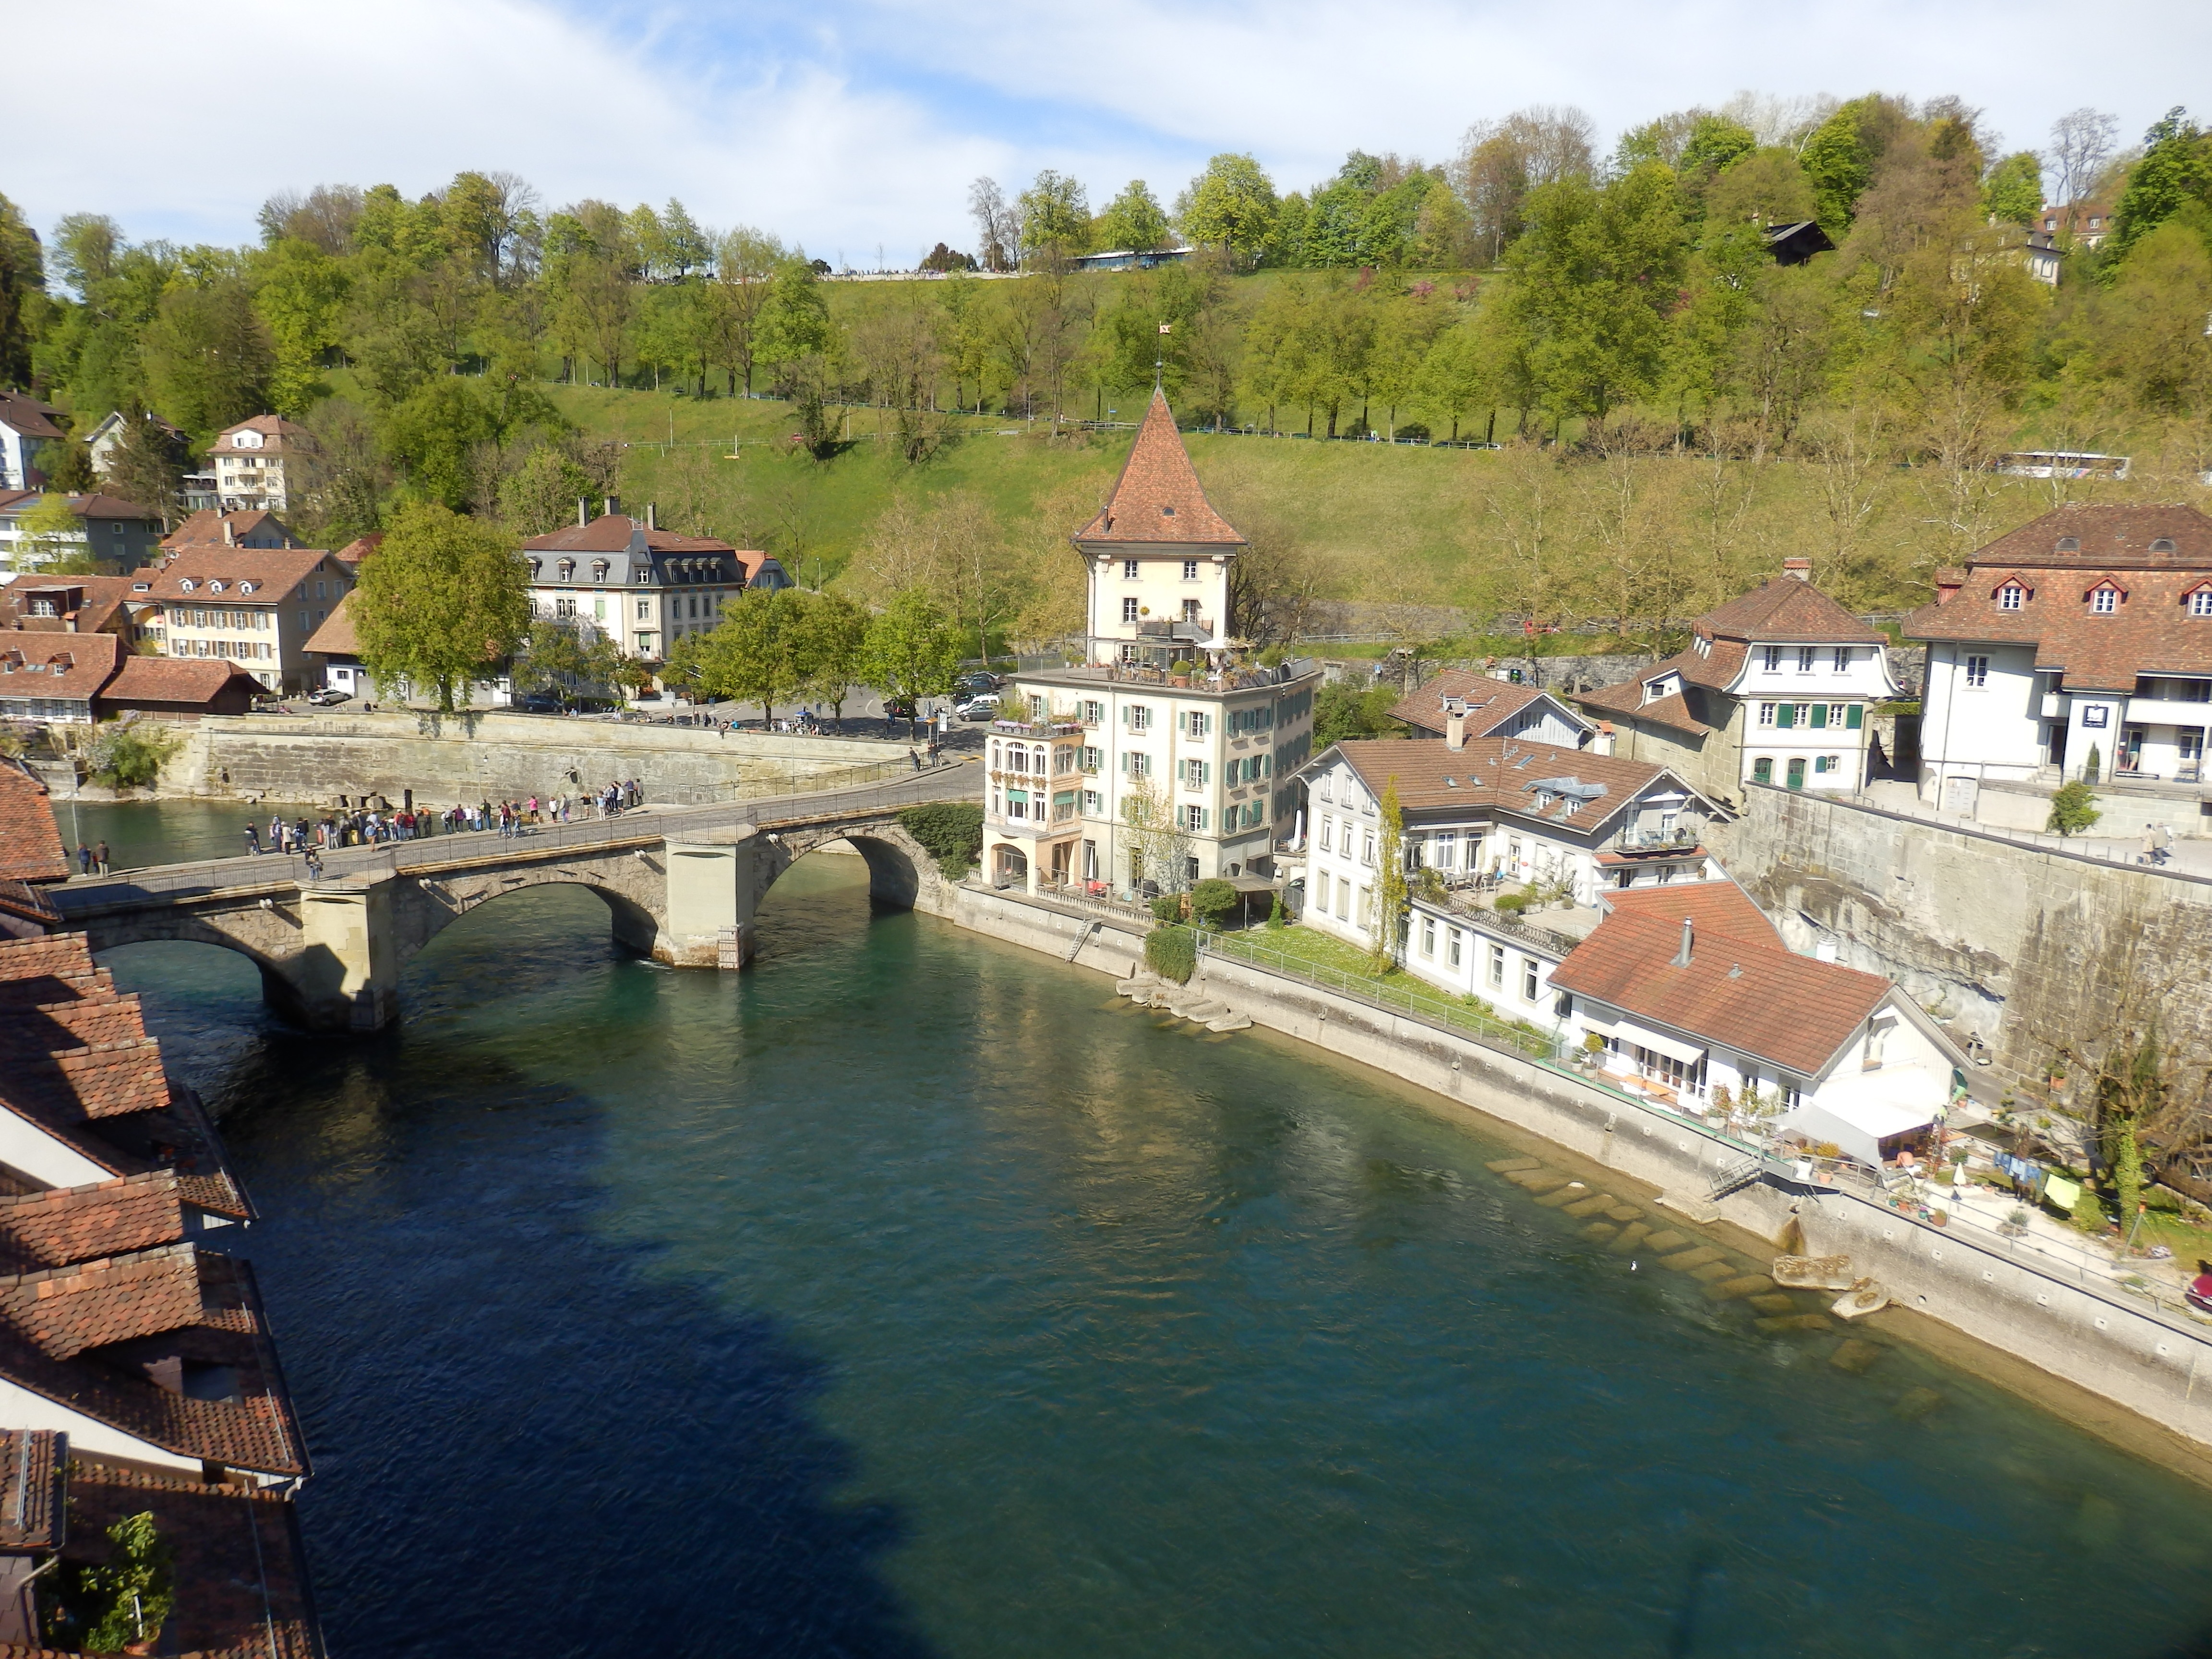
water, bridge, town, city, river, canal, pond, reservoir, waterway, bern, switzerland, channel, estate